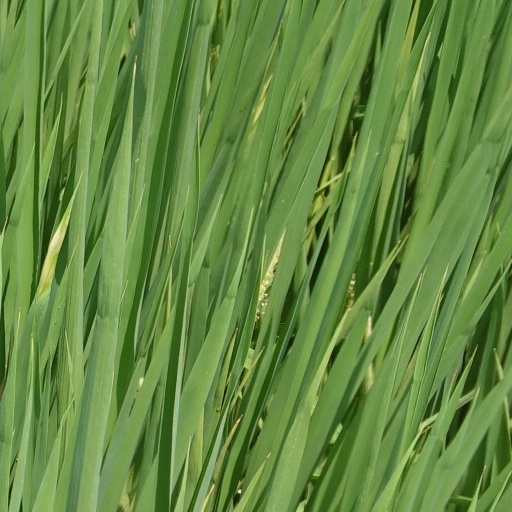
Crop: rice